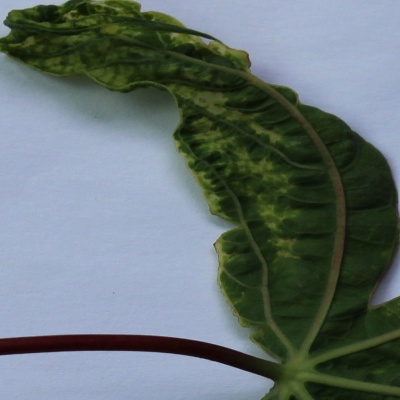
Crop: Cassava
Condition: mosaic